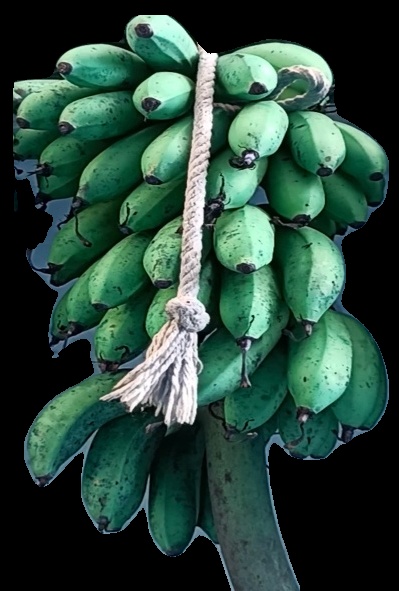
Variety: rasbale
Grade: grade2